Southern Bug

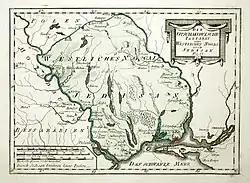
The river is named as "Bog Fl[uss]" on this 1791 German map.

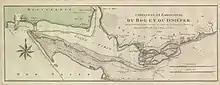
The river is named as "Bog" on this 1788 French map showing the Dnieper–Bug estuary (Liman)

The Southern Bug, also called Southern Buh (or just ), and sometimes Boh River, is a navigable river located in Ukraine. It is the second-longest river flowing exclusively in Ukraine.